Archibald Wavell, 1st Earl Wavell

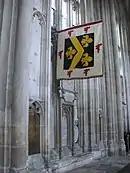
Field Marshal Lord Wavell's banner as Knight Grand Cross of the Order of the Bath, now displayed in Winchester Cathedral

On 23 February British forces in Burma had suffered a serious setback when Major-General Jackie Smyth's decision to destroy the bridge over the Sittang river to prevent the enemy crossing had resulted in most of his division being trapped on the wrong side of the river. The Viceroy of India Lord Linlithgow sent a signal criticising the conduct of the field commanders to Churchill who forwarded it to Wavell together with an offer to send Harold Alexander, who had commanded the rearguard at Dunkirk. Alexander took command of Allied land forces in Burma in early March with William Slim arriving shortly afterwards from commanding a division in Iraq to take command of its principal formation, Burma Corps. Nevertheless, the pressure from the Japanese Armies was unstoppable and a withdrawal to India was ordered which was completed by the end of May before the start of the monsoon season which brought Japanese progress to a halt. On 8 March 1942, the Japanese took Rangoon. The Japanese advance into southeast Asia along with the bombing of Darwin and a Japanese submarine attack in Sydney Harbour led to considerable public Australian alarm in early 1942 and insistent demands by the Australian prime minister John Curtin that the Allies hold the Dutch East Indies to stop the expected Japanese invasion of Australia. The Allies rushed reinforcements to the Dutch East Indies instead of Burma. In particular, two of the three Australian divisions fighting in the Middle East that were supposed to be redeployed to Burma were sent instead sent back to Australia as Curtin argued as the Australian prime minister that the defence of Australia took precedence over the defence of Egypt or India.